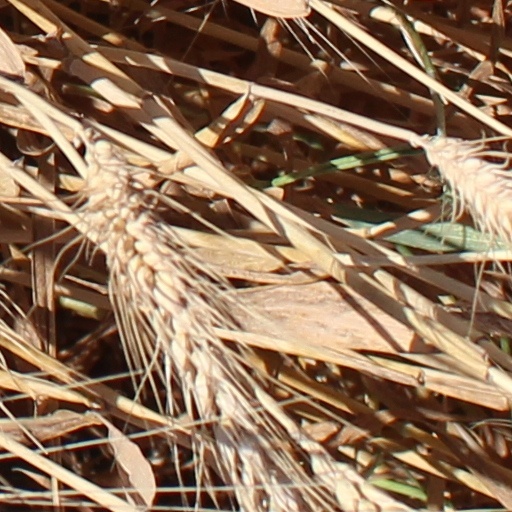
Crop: wheat